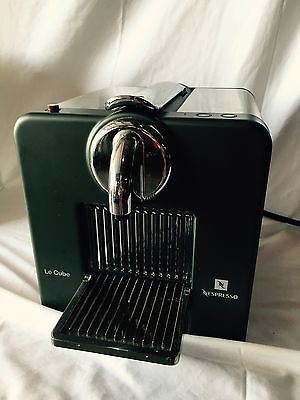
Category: coffee maker